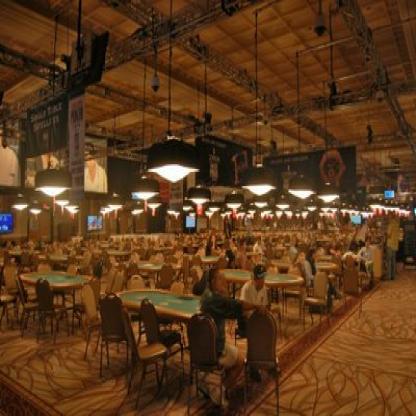
Scene: Indoor